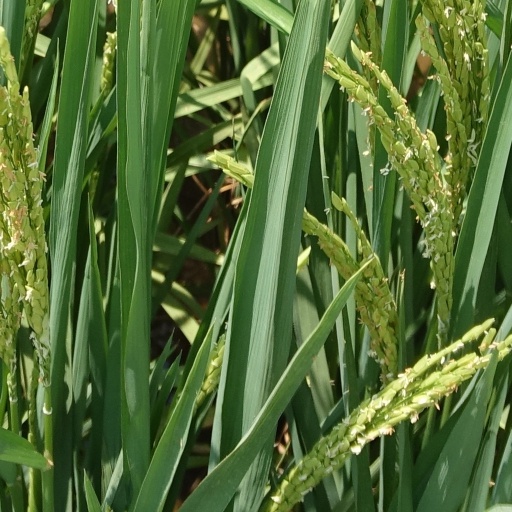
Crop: rice